John Perry Barlow

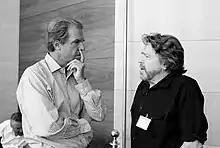
Barlow with Nicholas Negroponte

In 1986, Barlow joined The WELL, an online community then known for a strong Deadhead presence. He served on the company's board of directors for several years. In 1990, Barlow founded the Electronic Frontier Foundation (EFF) with fellow digital-rights activists John Gilmore and Mitch Kapor.